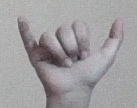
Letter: ya